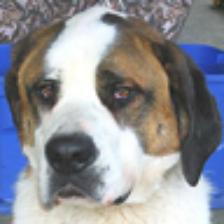
Label: NonHuman